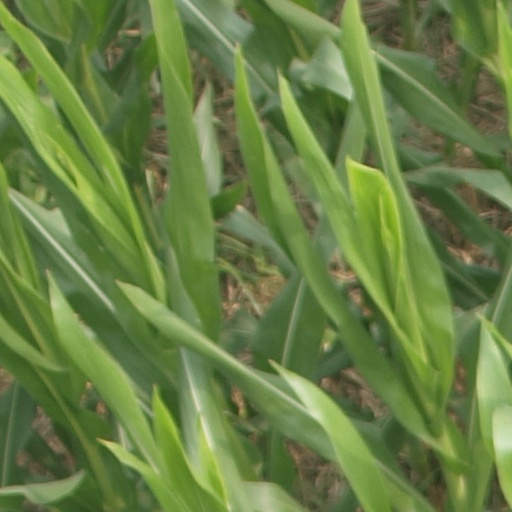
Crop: maize; corn